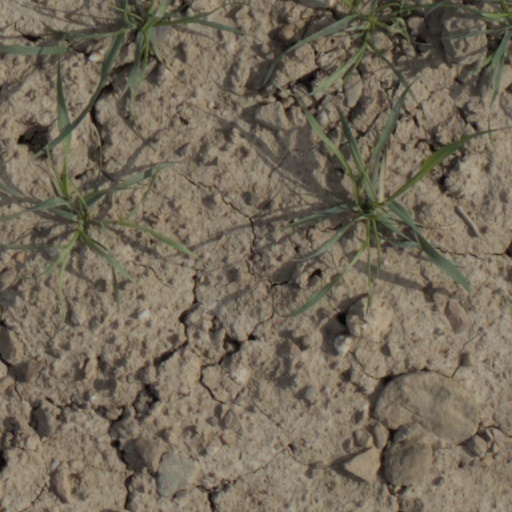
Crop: wheat